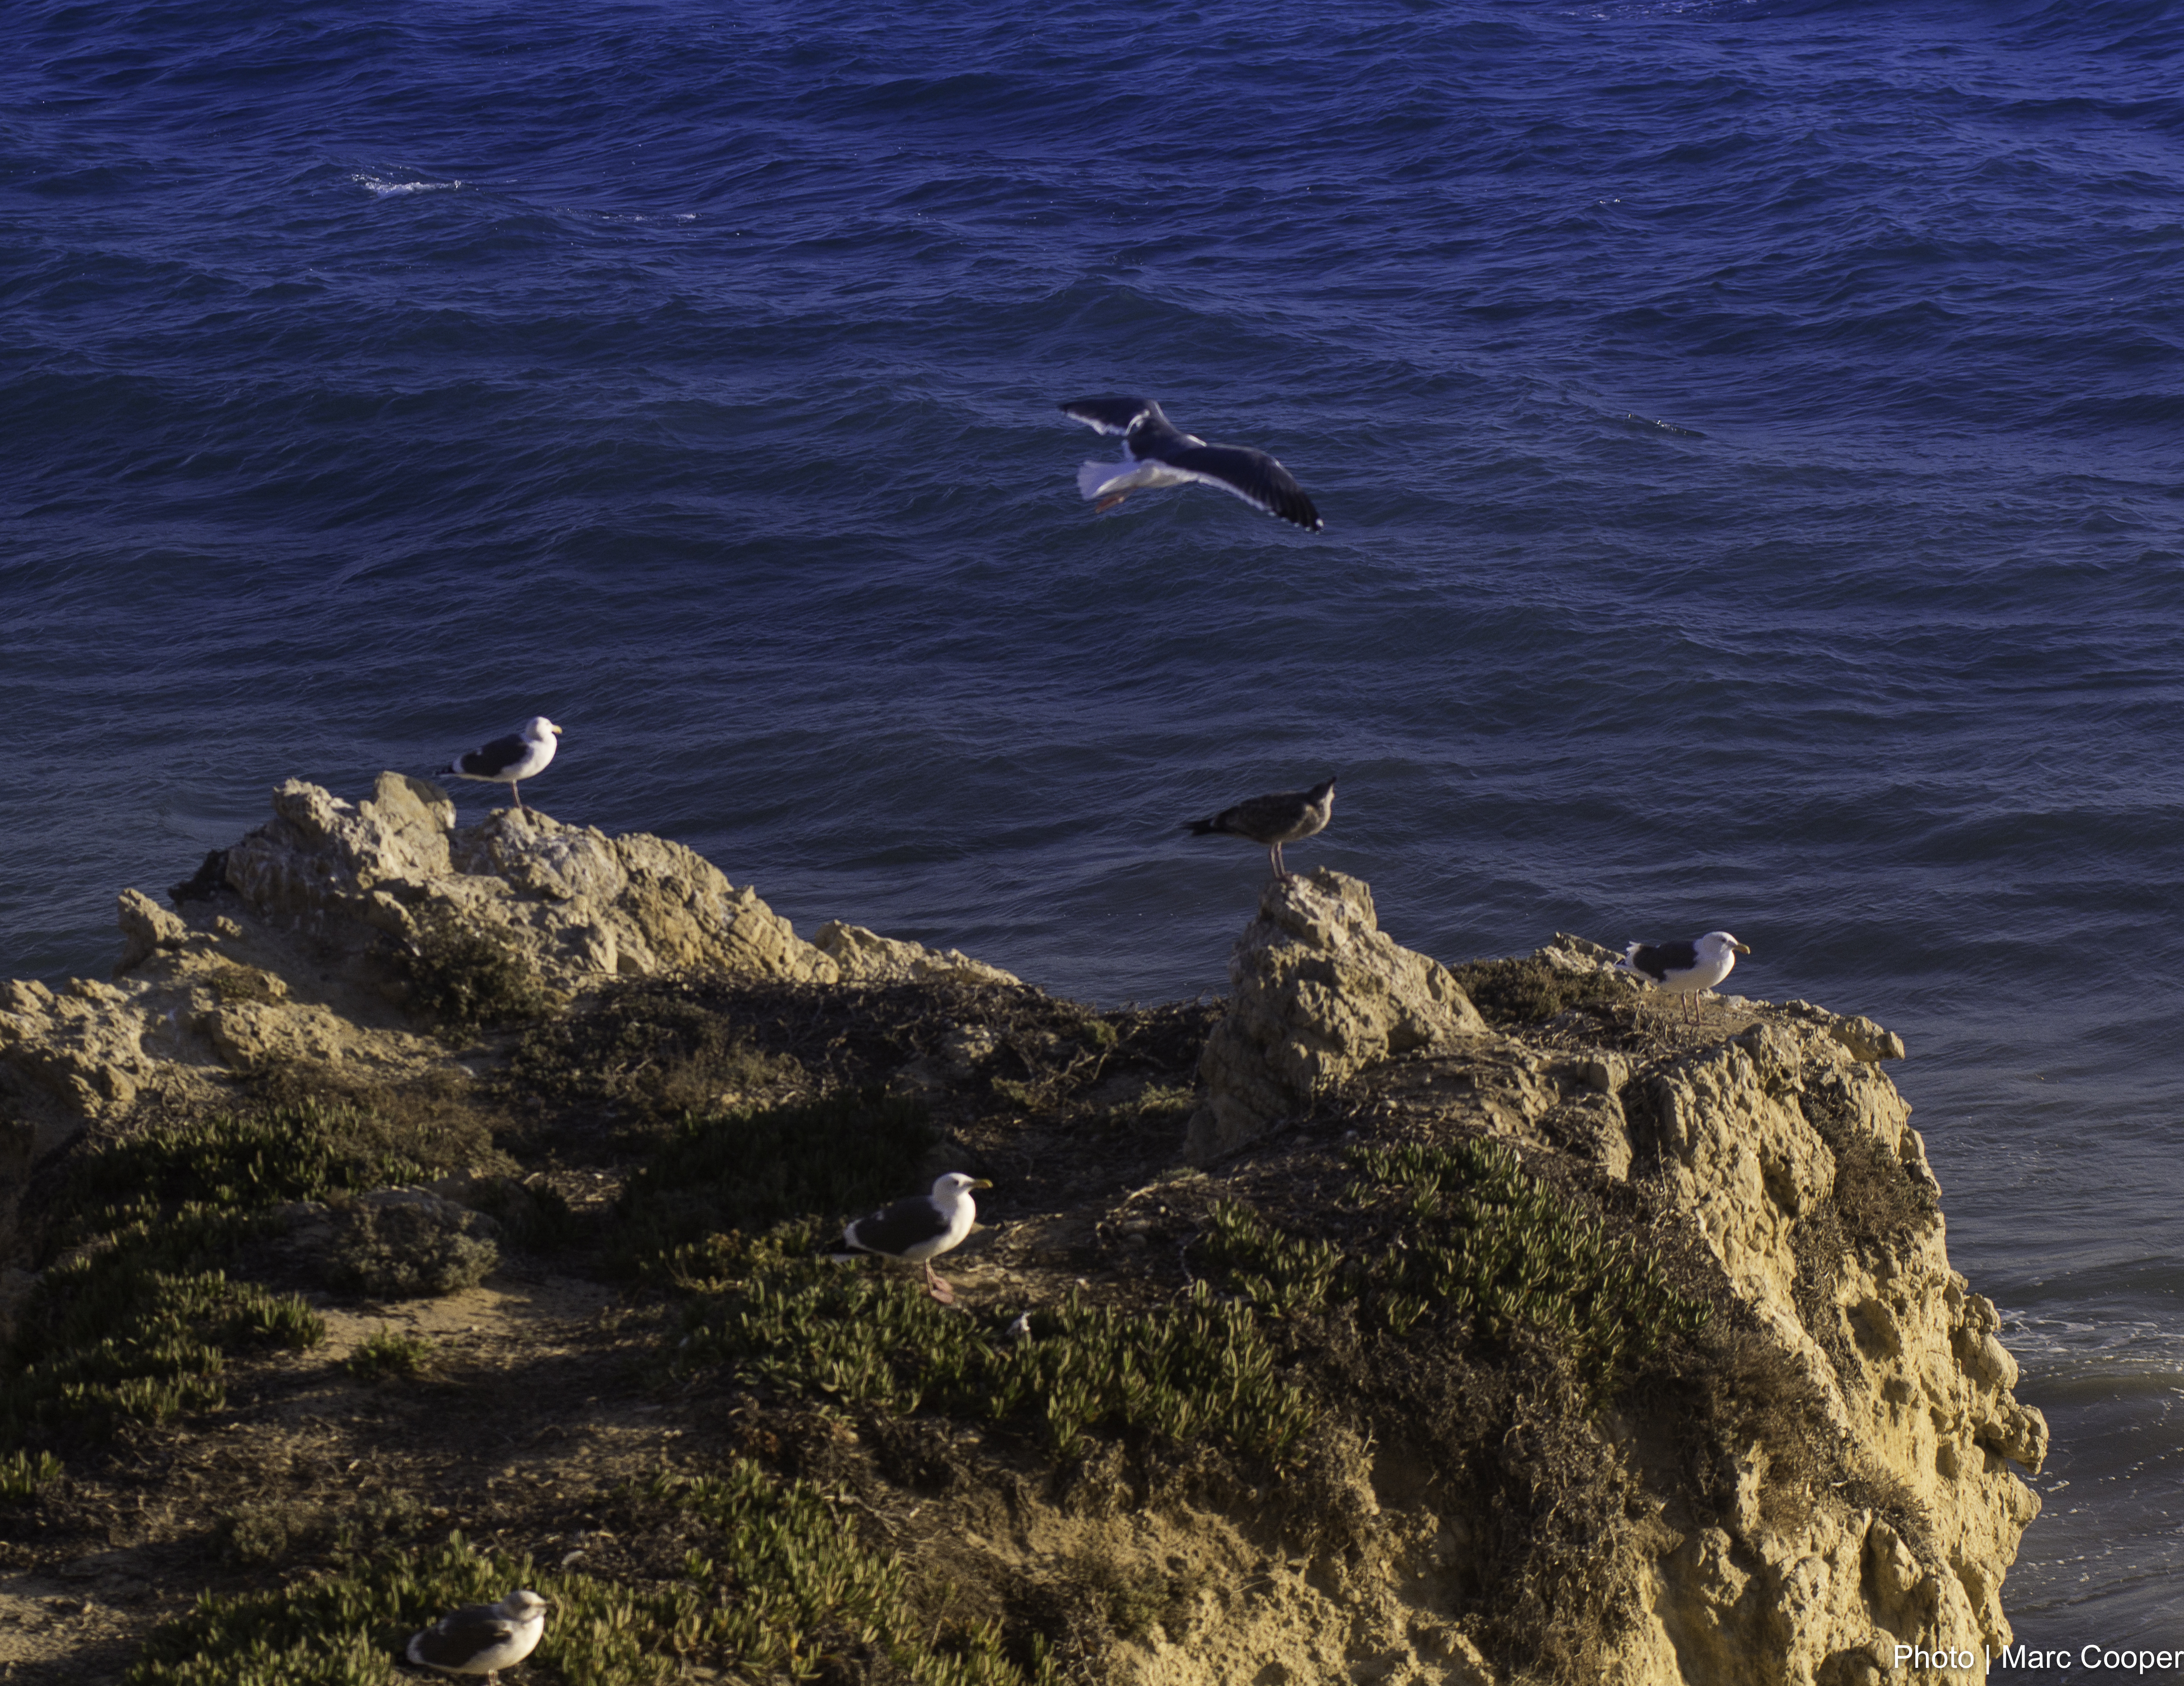
sea, coast, ocean, bird, sunset, shore, wave, seabird, cliff, gull, bay, terrain, pacificcoast, elmatadorstatebeach, beachsunset, malibusunset, albatross, cape, charadriiformes, wind wave